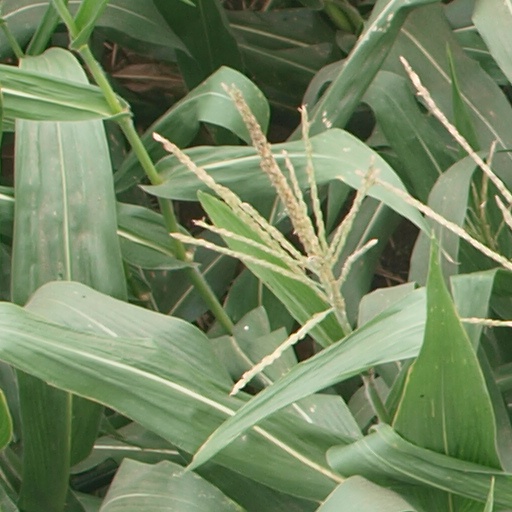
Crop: maize; corn